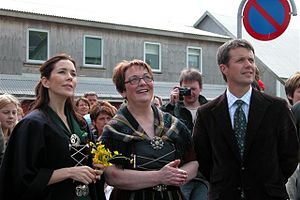
I Frederiks og Marys fodspor til Færøerne 2005
Mary og Frederik i Vágur
Programmet for den kongelige families besøg på Færøerne i perioden 20. juni – 23. juni 2005. Kronprinsesse Mary besøger Færøerne for første gang og kronprins Frederiks besøg er hans første officielle statsbesøg på Færøerne. Med på turen rejser også Dronning Margrethe og Prins Henrik.